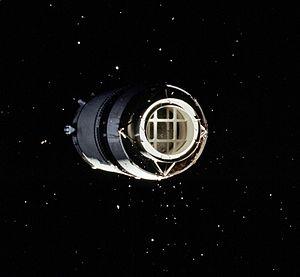
Apollo 8 est le premier vaisseau spatial avec équipage à quitter l'orbite terrestre basse et le premier à atteindre la Lune, à s'y mettre en orbite et à en revenir. Les trois astronautes constituant l'équipage — Frank Borman, James Lovell et William Anders — sont les premiers à se rendre à proximité de la Lune, à assister à un lever de Terre, à le photographier et à échapper à la gravité d'un corps céleste.
Un étage est un élément séparable d'une fusée spatiale.
Juin : en Chine, découverte du site de Mancheng avec, entre autres, deux linceuls de jade cousus d’or destinés aux dépouilles du prince de la dynastie Han Liu Sheng et de son épouse Dou Wan.